External ballistics

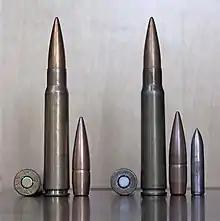
Left German 7.9 mm s.S. (FMJ) and right S.m.E. ammunition beside their boat-tailed projectiles with cannelures

In order to allow the use of a G1 ballistic coefficient rather than velocity data Dr. Pejsa provided two reference drag curves. The first reference drag curve is based purely on the Siacci/Mayevski retardation rate function. The second reference drag curve is adjusted to equal the Siacci/Mayevski retardation rate function at a projectile velocity of 2600 fps (792.5 m/s) using a .30-06 Springfield Cartridge, Ball, Caliber .30 M2 rifle spitzer bullet with a slope or deceleration constant factor of 0.5 in the supersonic flight regime. In other flight regimes the second Pejsa reference drag curve model uses slope constant factors of 0.0 or -4.0. These deceleration constant factors can be verified by backing out Pejsa's formulas (the drag curve segments fits the form V / C and the retardation coefficient curve segments fits the form V / (V / C) = C × V where C is a fitting coefficient). The empirical test data Pejsa used to determine the exact shape of his chosen reference drag curve and pre-defined mathematical function that returns the retardation coefficient at a given Mach number was provided by the US military for the Cartridge, Ball, Caliber .30 M2 bullet. The calculation of the retardation coefficient function also involves air density, which Pejsa did not mention explicitly. The Siacci/Mayevski G1 model uses the following deceleration parametrization (60 °F, 30 inHg and 67% humidity, air density ρ = 1.2209 kg/m). Dr. Pejsa suggests using the second drag curve because the Siacci/Mayevski G1 drag curve does not provide a good fit for modern spitzer bullets. To obtain relevant retardation coefficients for optimal long range modeling Dr. Pejsa suggested using accurate projectile specific down range velocity measurement data for a particular projectile to empirically derive the average retardation coefficient rather than using a reference drag curve derived average retardation coefficient. Further he suggested using ammunition with reduced propellant loads to empirically test actual projectile flight behavior at lower velocities. When working with reduced propellant loads utmost care must be taken to avoid dangerous or catastrophic conditions (detonations) with can occur when firing experimental loads in firearms.